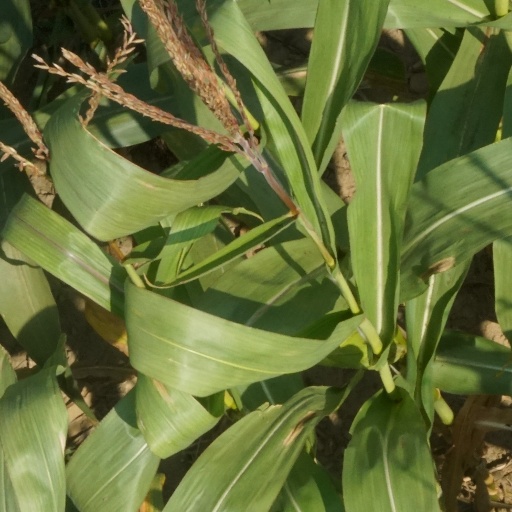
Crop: maize; corn